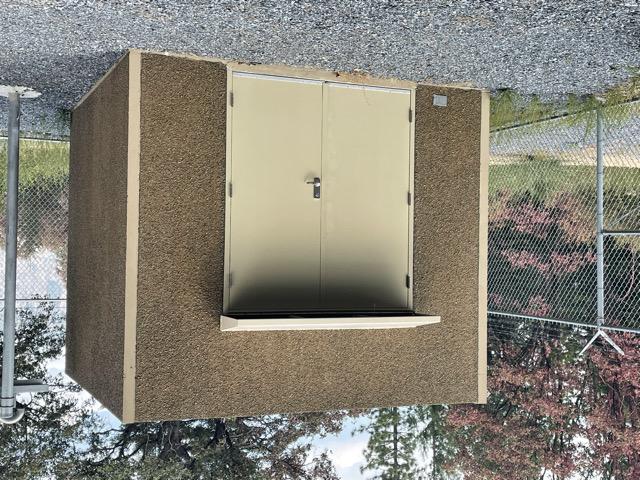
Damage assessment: no_damage